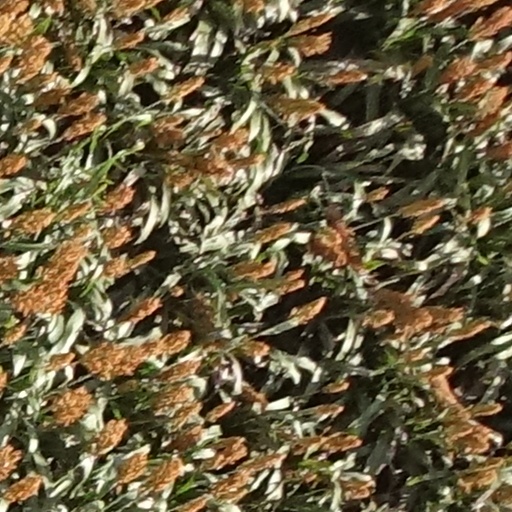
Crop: sorghum